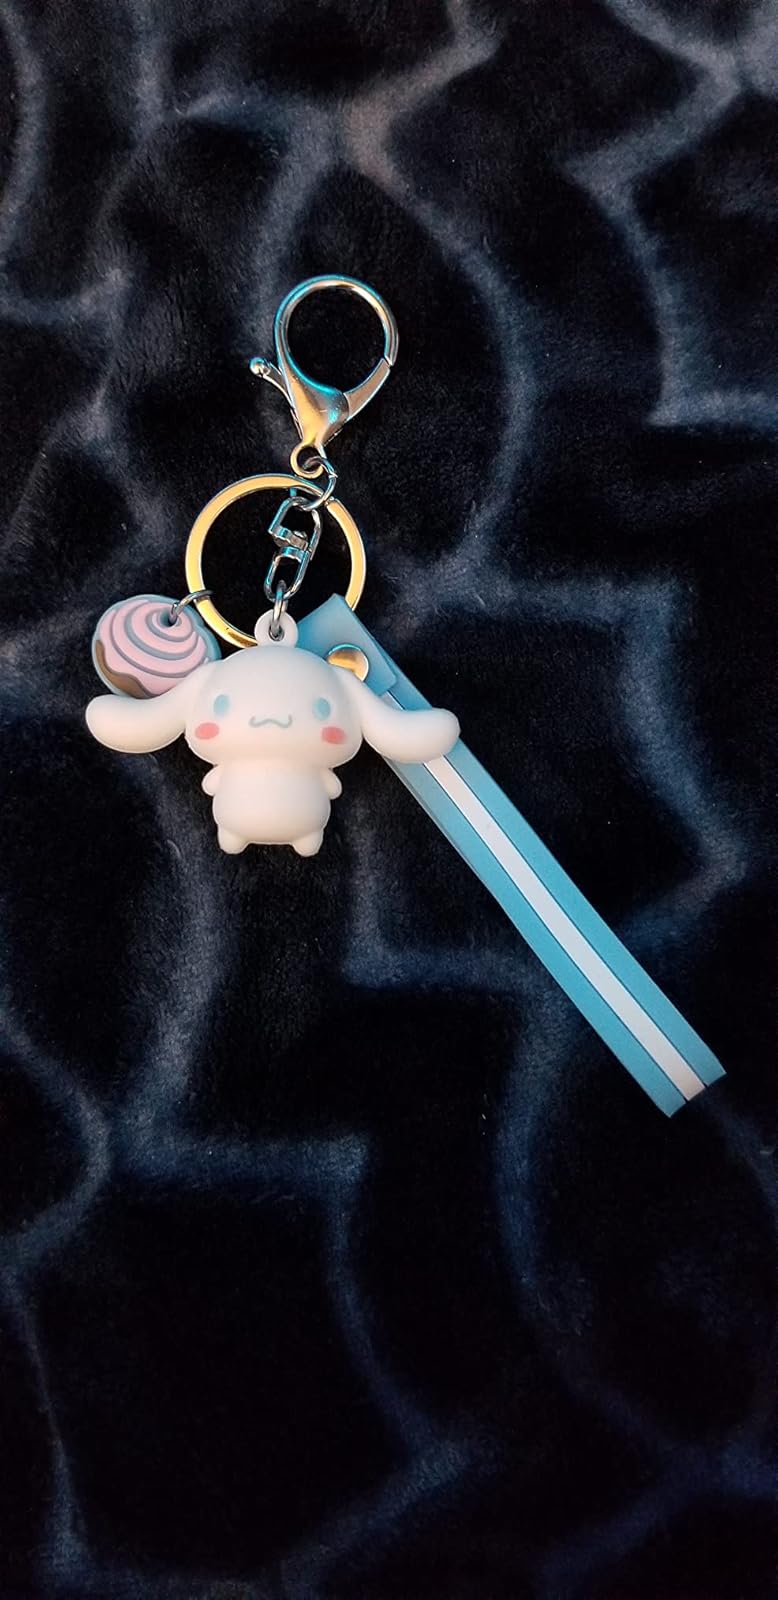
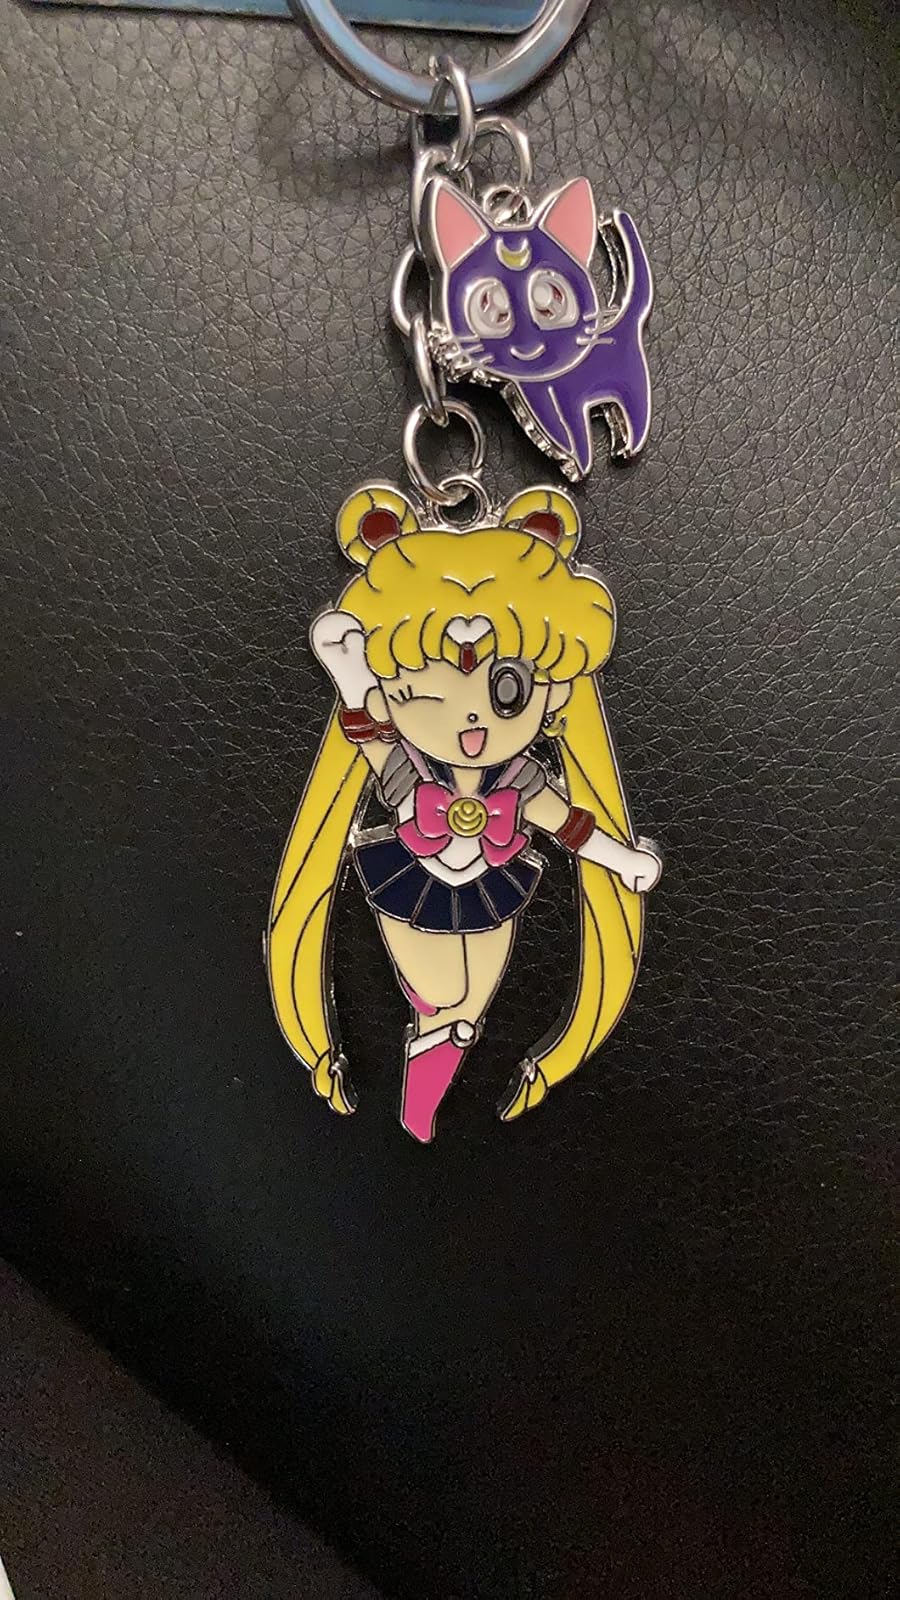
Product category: accessories_keychain
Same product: no